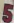
Number: 5